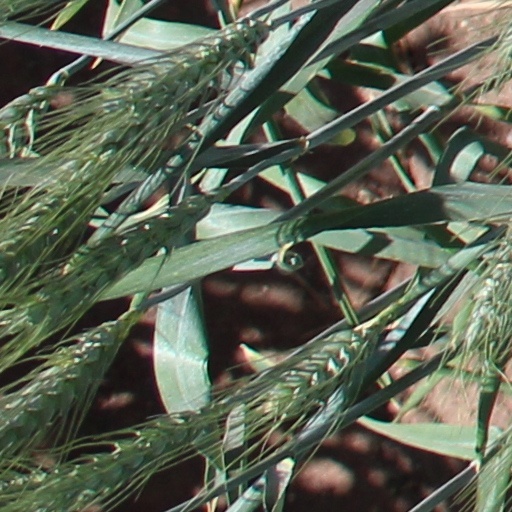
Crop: wheat